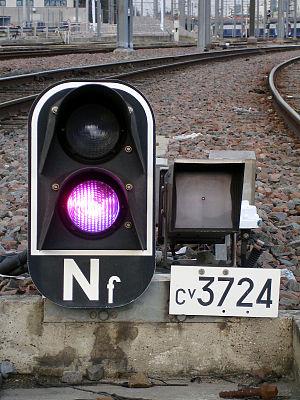
Carré violet au technicentre Paris Nord-Joncherolles, Villetaneuse, Seine-Saint-Denis, France.
Le carré violet est un signal ferroviaire de type SNCF.